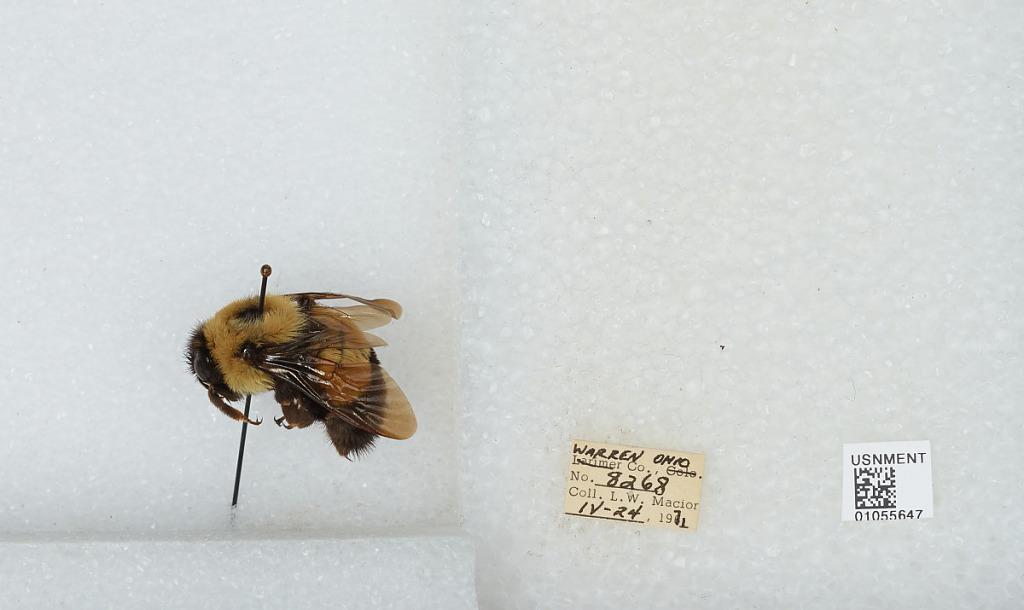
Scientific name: Bombus (Bombus) affinis Cresson
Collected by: L. Macior
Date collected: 1971-4-24
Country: United States
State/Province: Ohio
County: Warren
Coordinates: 39.4242, -84.1856